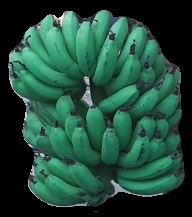
Variety: pachbale
Grade: grade3